Heckler & Koch UMP

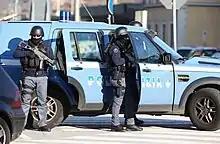
UOPI operator with a UMP9

Apart from the different chambering, all versions feature the same design model, the exterior differences being the curved magazine used on the UMP9, while both the UMP40 and UMP45 each use a straight magazine. All three versions of the weapon can be cross-converted to any of the round chamberings by replacing the bolt, barrel, and magazine.